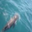
Label: dolphin